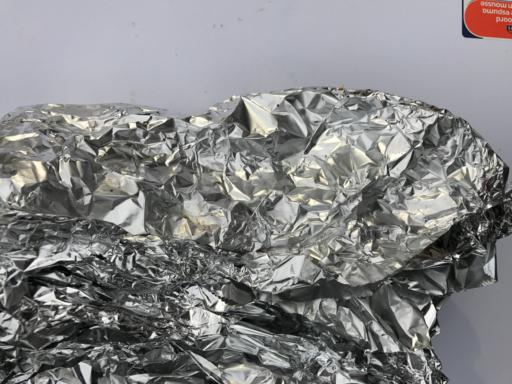
Waste category: metal